Hasan Abdal

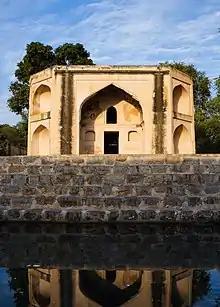
Hasan Abdal's Hakimon ka Maqbara was built in 1589.

The famous Chinese traveler Xuanzang who visited the place in the 7th century A.D. mentions the sacred spring of Elapatra about 70 li to the northwest of Taxila which has been identified as the spring at Gurdwara Panja Sahib.